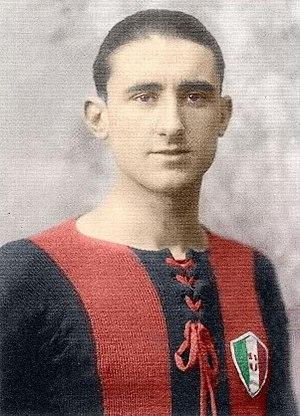
Angelo Schiavio, né le 15 octobre 1905 à Bologne, mort le 17 avril 1990 également à Bologne, était un footballeur italien évoluant au poste d'attaquant.